Dharam Karam

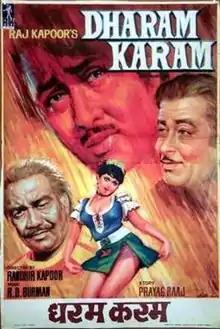
Theatrical Poster

Dharam Karam is a 1975 Hindi drama film produced by Raj Kapoor and directed by Randhir Kapoor, who also stars as father and son in the film, respectively. The film also stars Rekha, Premnath and Dara Singh. The music is by R.D. Burman and the lyrics by Majrooh Sultanpuri, who received a Filmfare nomination as Best Lyricist for the hit song "Ek Din Bik Jayega." The song is played 4 times during the film, with playback singing by Kishore Kumar, Mukesh and Sushma Shrestha. Of the three of them, only Mukesh received a Filmfare nomination as Best Male Playback Singer for the song. According to one source, the film performed "Below Average" at the box office.